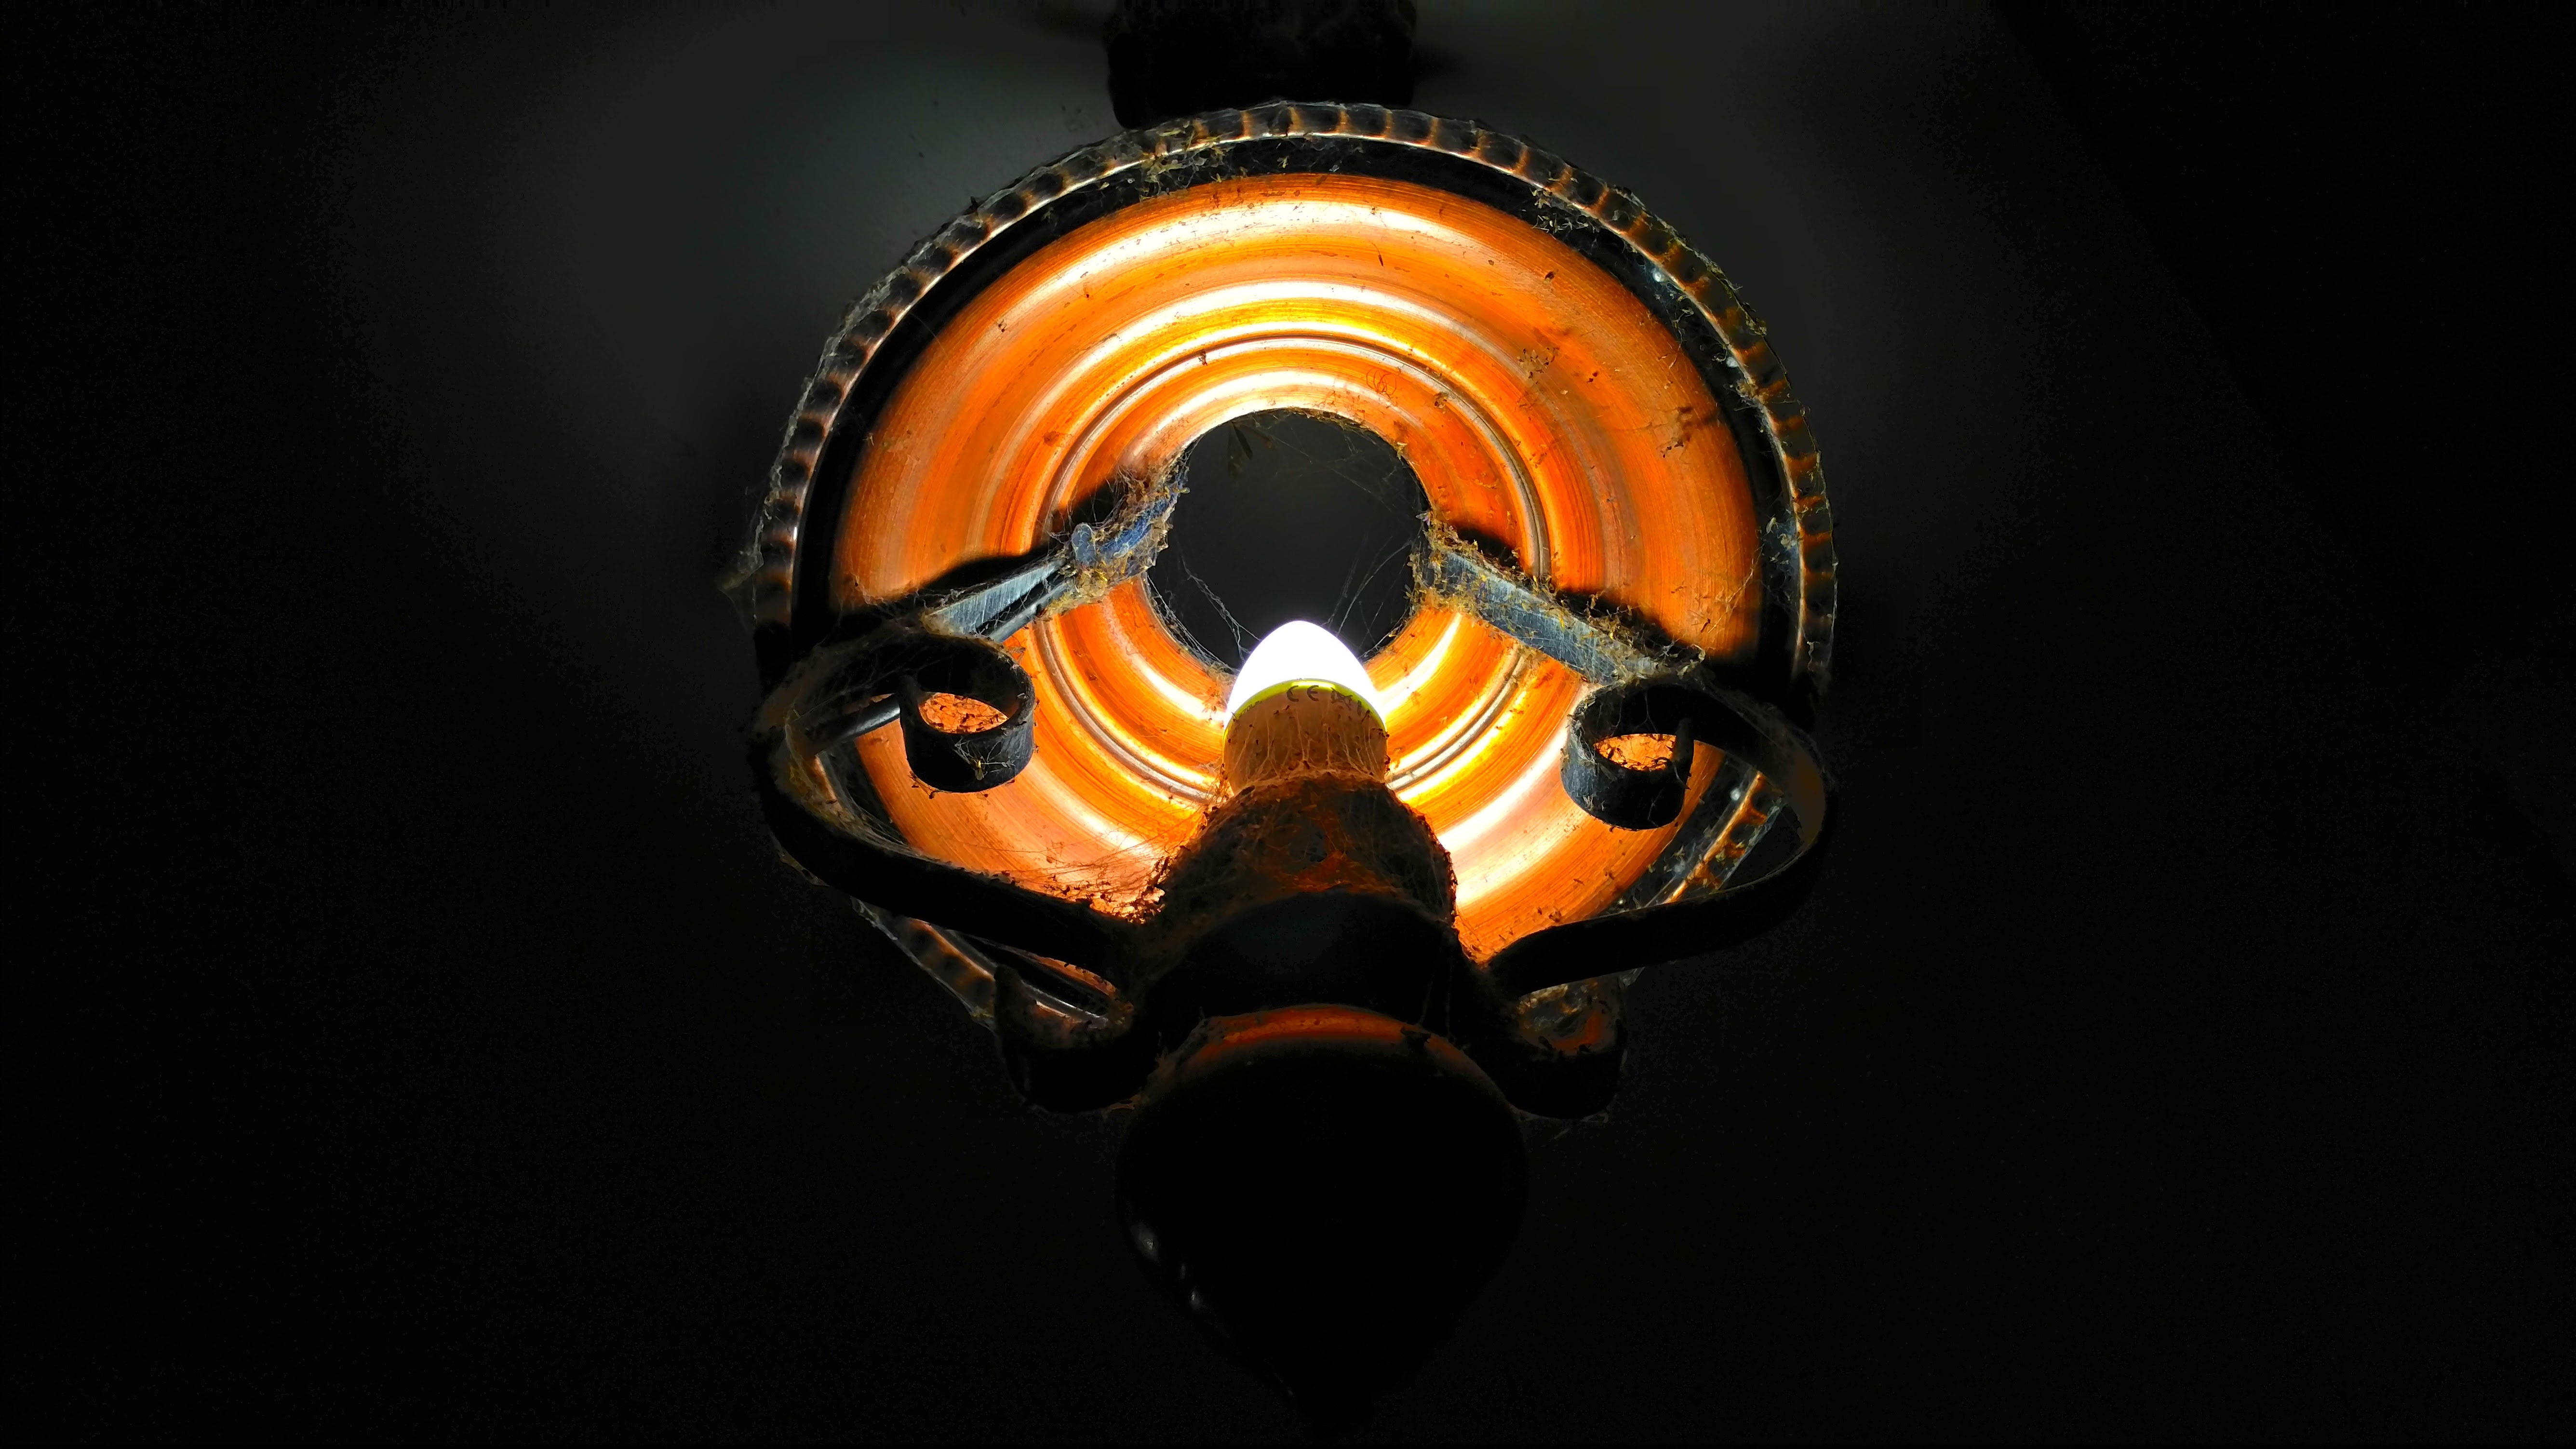
light, old, bulb, metal, darkness, lamp, clothing, black, lighting, headgear, circle, destroyed, spider web, light fixture, iron, costume, luster, macro photography, computer wallpaper, the neglected